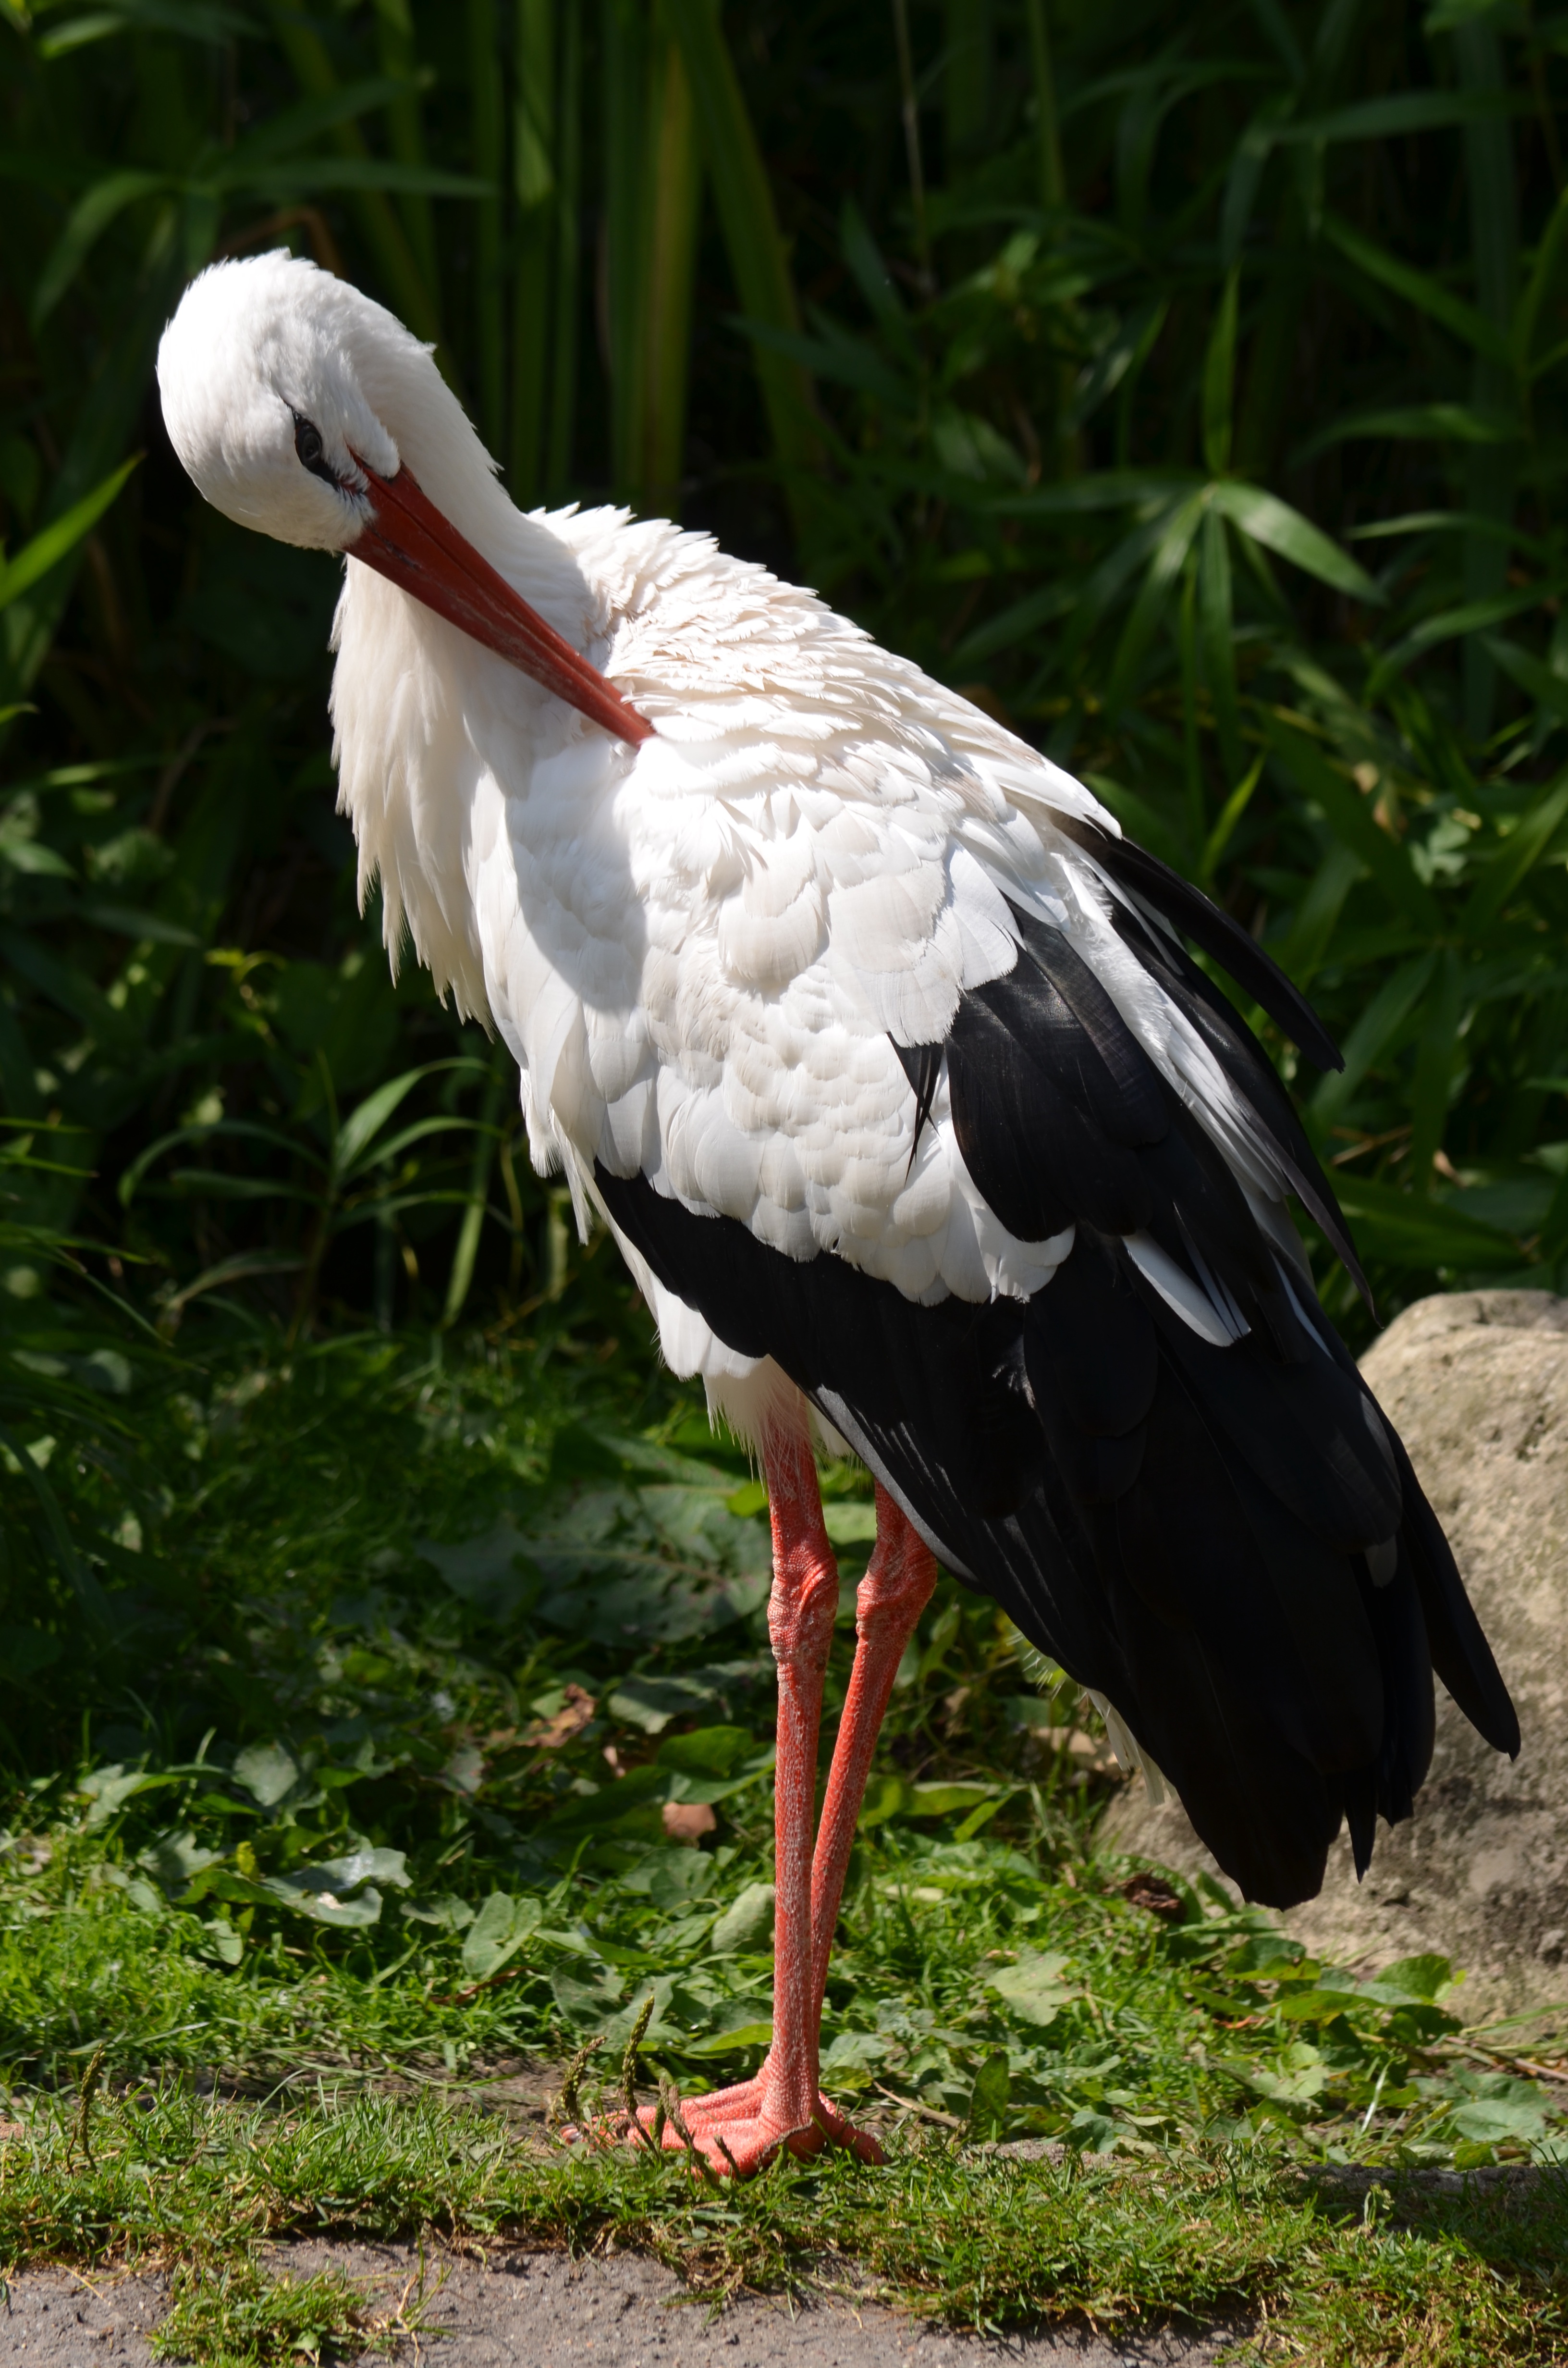
bird, wing, wildlife, zoo, beak, feather, fauna, stork, black white, vertebrate, ibis, white stork, ciconiiformes